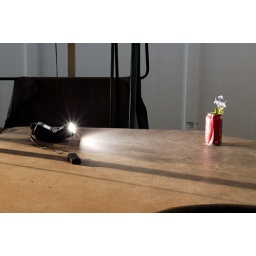
setup image for blue flower inspired by lighting 102 position exercise